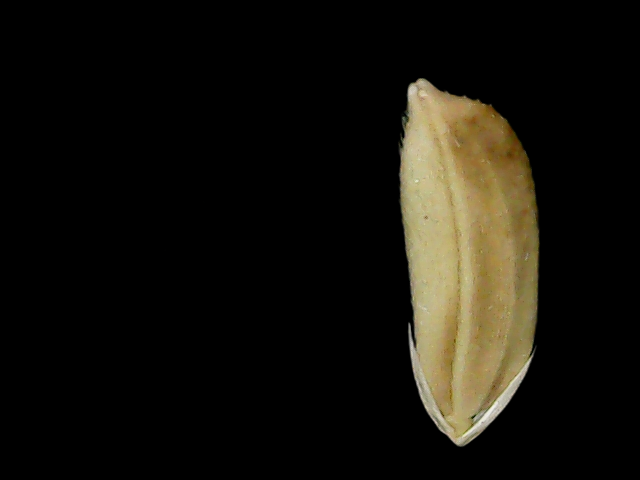
Rice variety: Br23